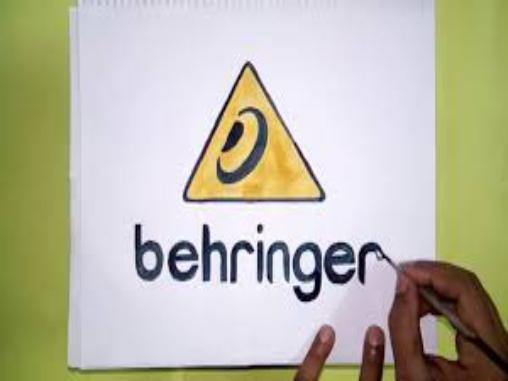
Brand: Behringer
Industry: Electronic